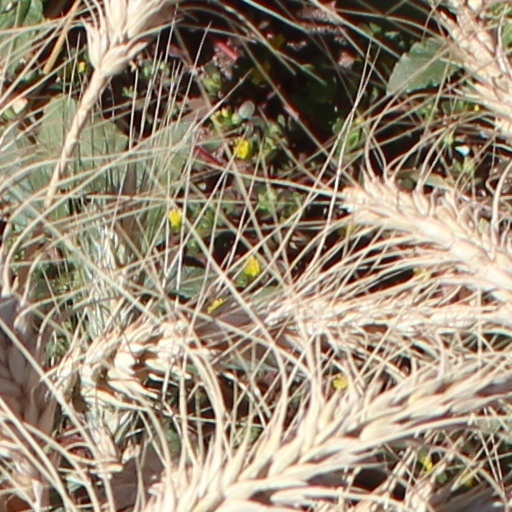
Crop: wheat